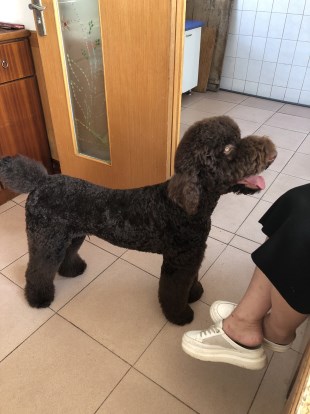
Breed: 2925-n000114-toy_poodle